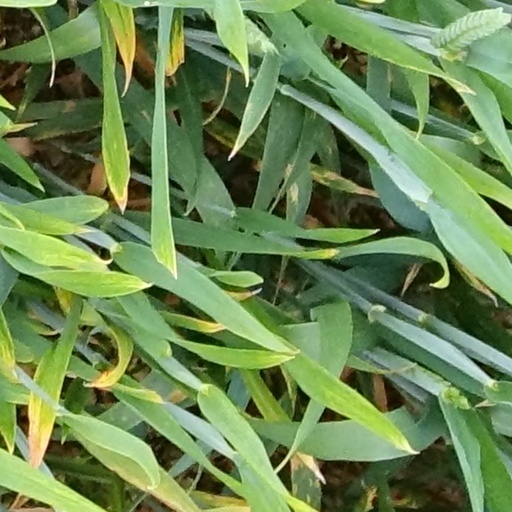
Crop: wheat